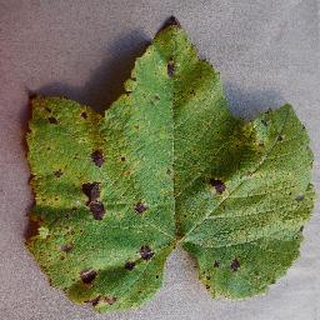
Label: grape_leaf_blight